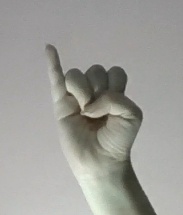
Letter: meem